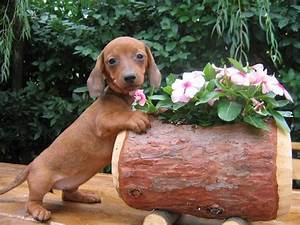
Label: cane